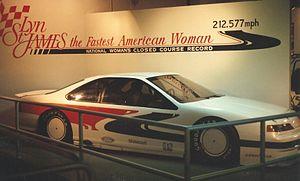
Le Talladega Superspeedway est un circuit automobile de type tri-oval utilisé par la NASCAR et situé au nord de la ville de Talladega dans l'État d'Alabama aux États-Unis.